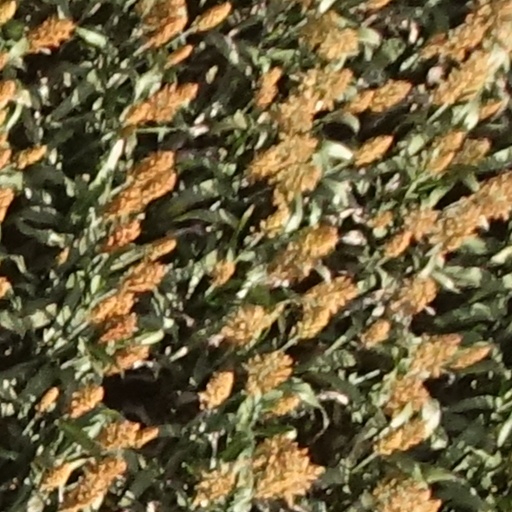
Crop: sorghum